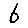
Label: 6